Sir Francis Wortley, 1st Baronet

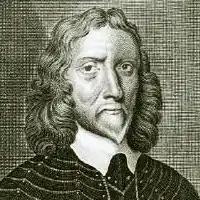

Sir Francis Wortley, 1st Baronet (1591–1652) was an English poet and politician who sat in the House of Commons between 1624 and 1626. He supported the Royalist cause in the English Civil War.